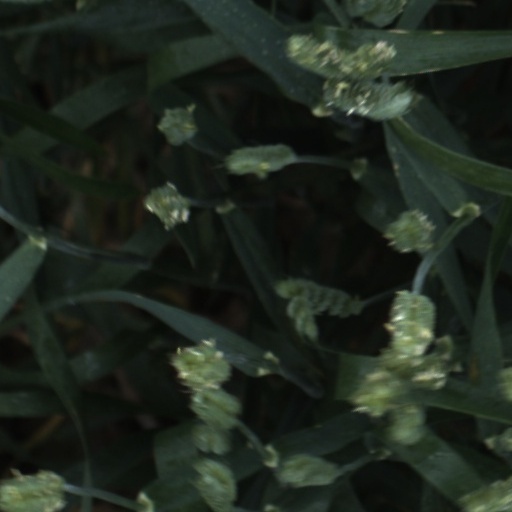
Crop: wheat